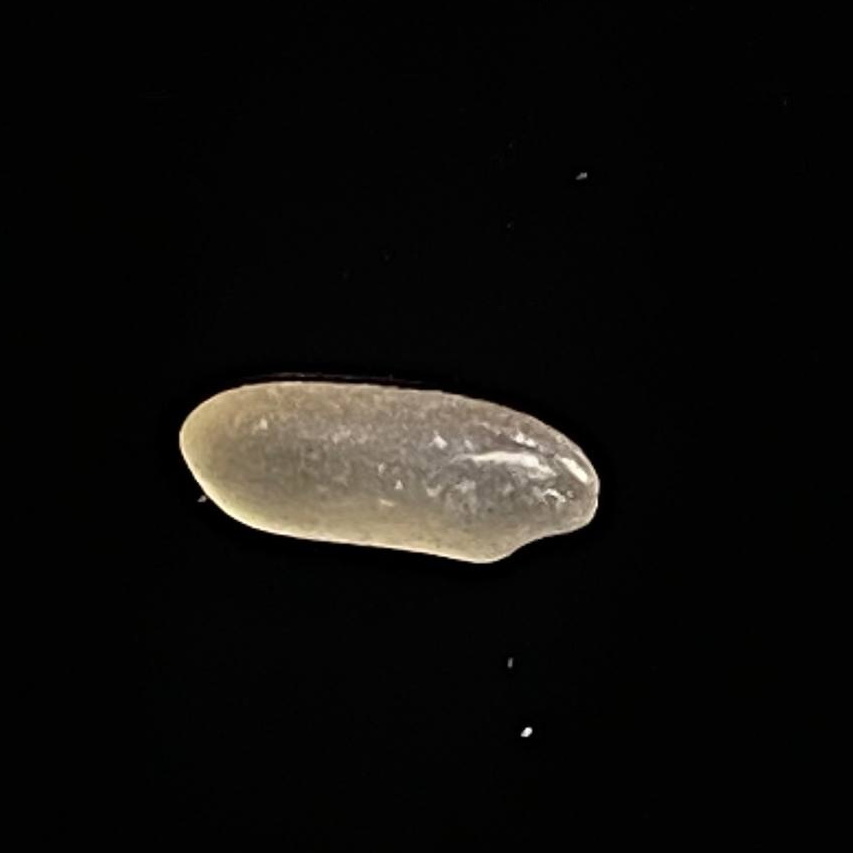
Rice variety: Paijam